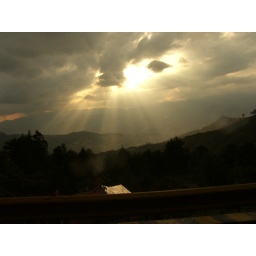
....... window in the sky